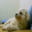
Label: dog